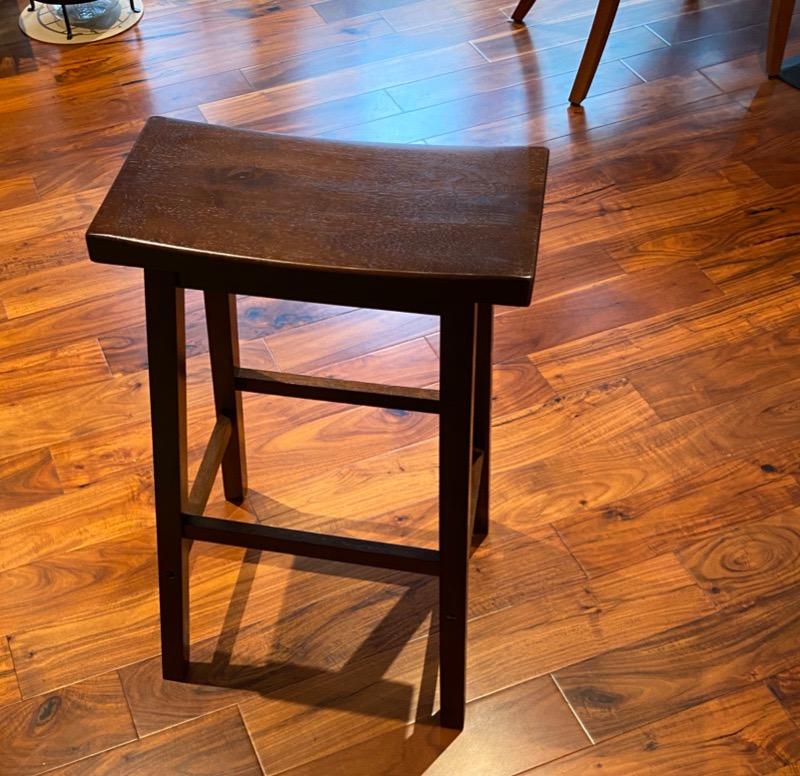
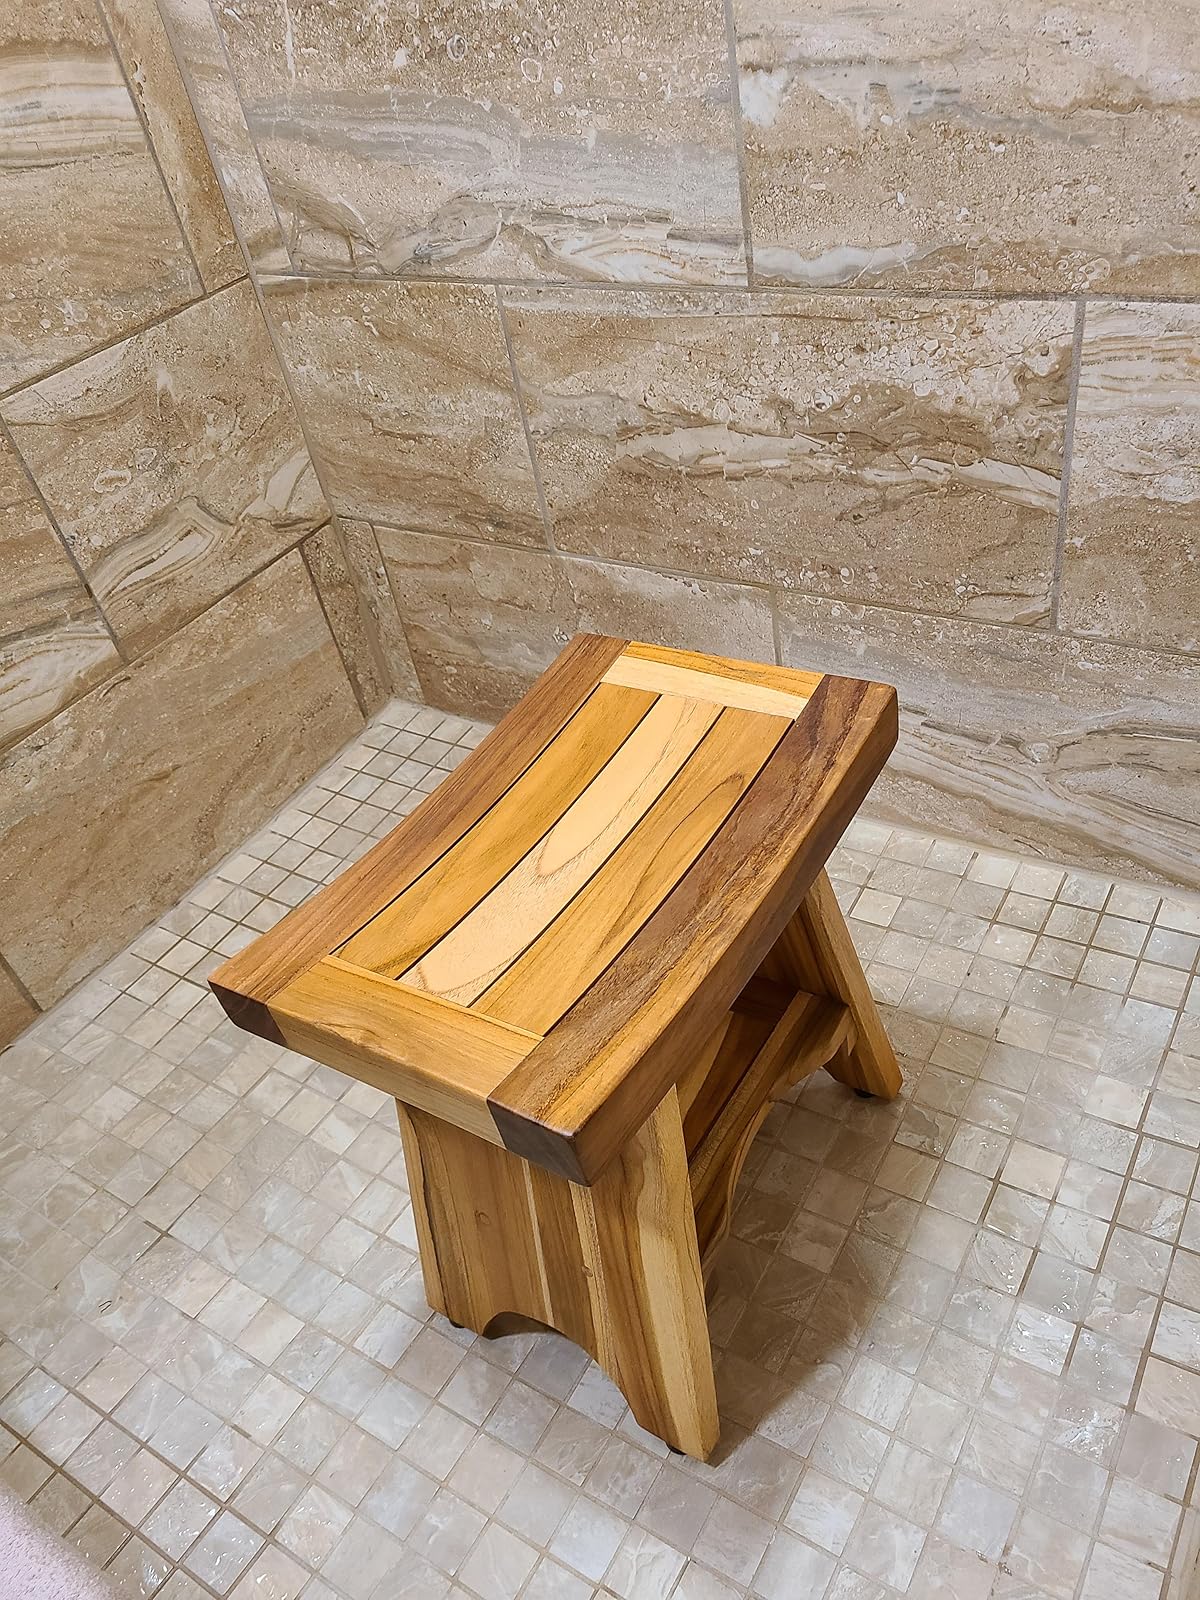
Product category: stool
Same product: no